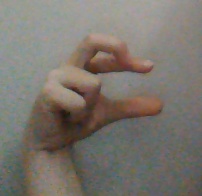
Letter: thal